Terra-3

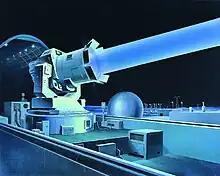
DIA drawing of Terra laser

Development of laser weapons in the Soviet Union began in 1964–1965. Among many proposals for laser weapons was an explosively pumped gas dynamic laser. Construction, consisting of a large concrete bunker lined with steel plates, was begun at Sary Shagan, but the facility was far from complete when the Anti-Ballistic Missile Treaty was signed in 1972, and these efforts ended.